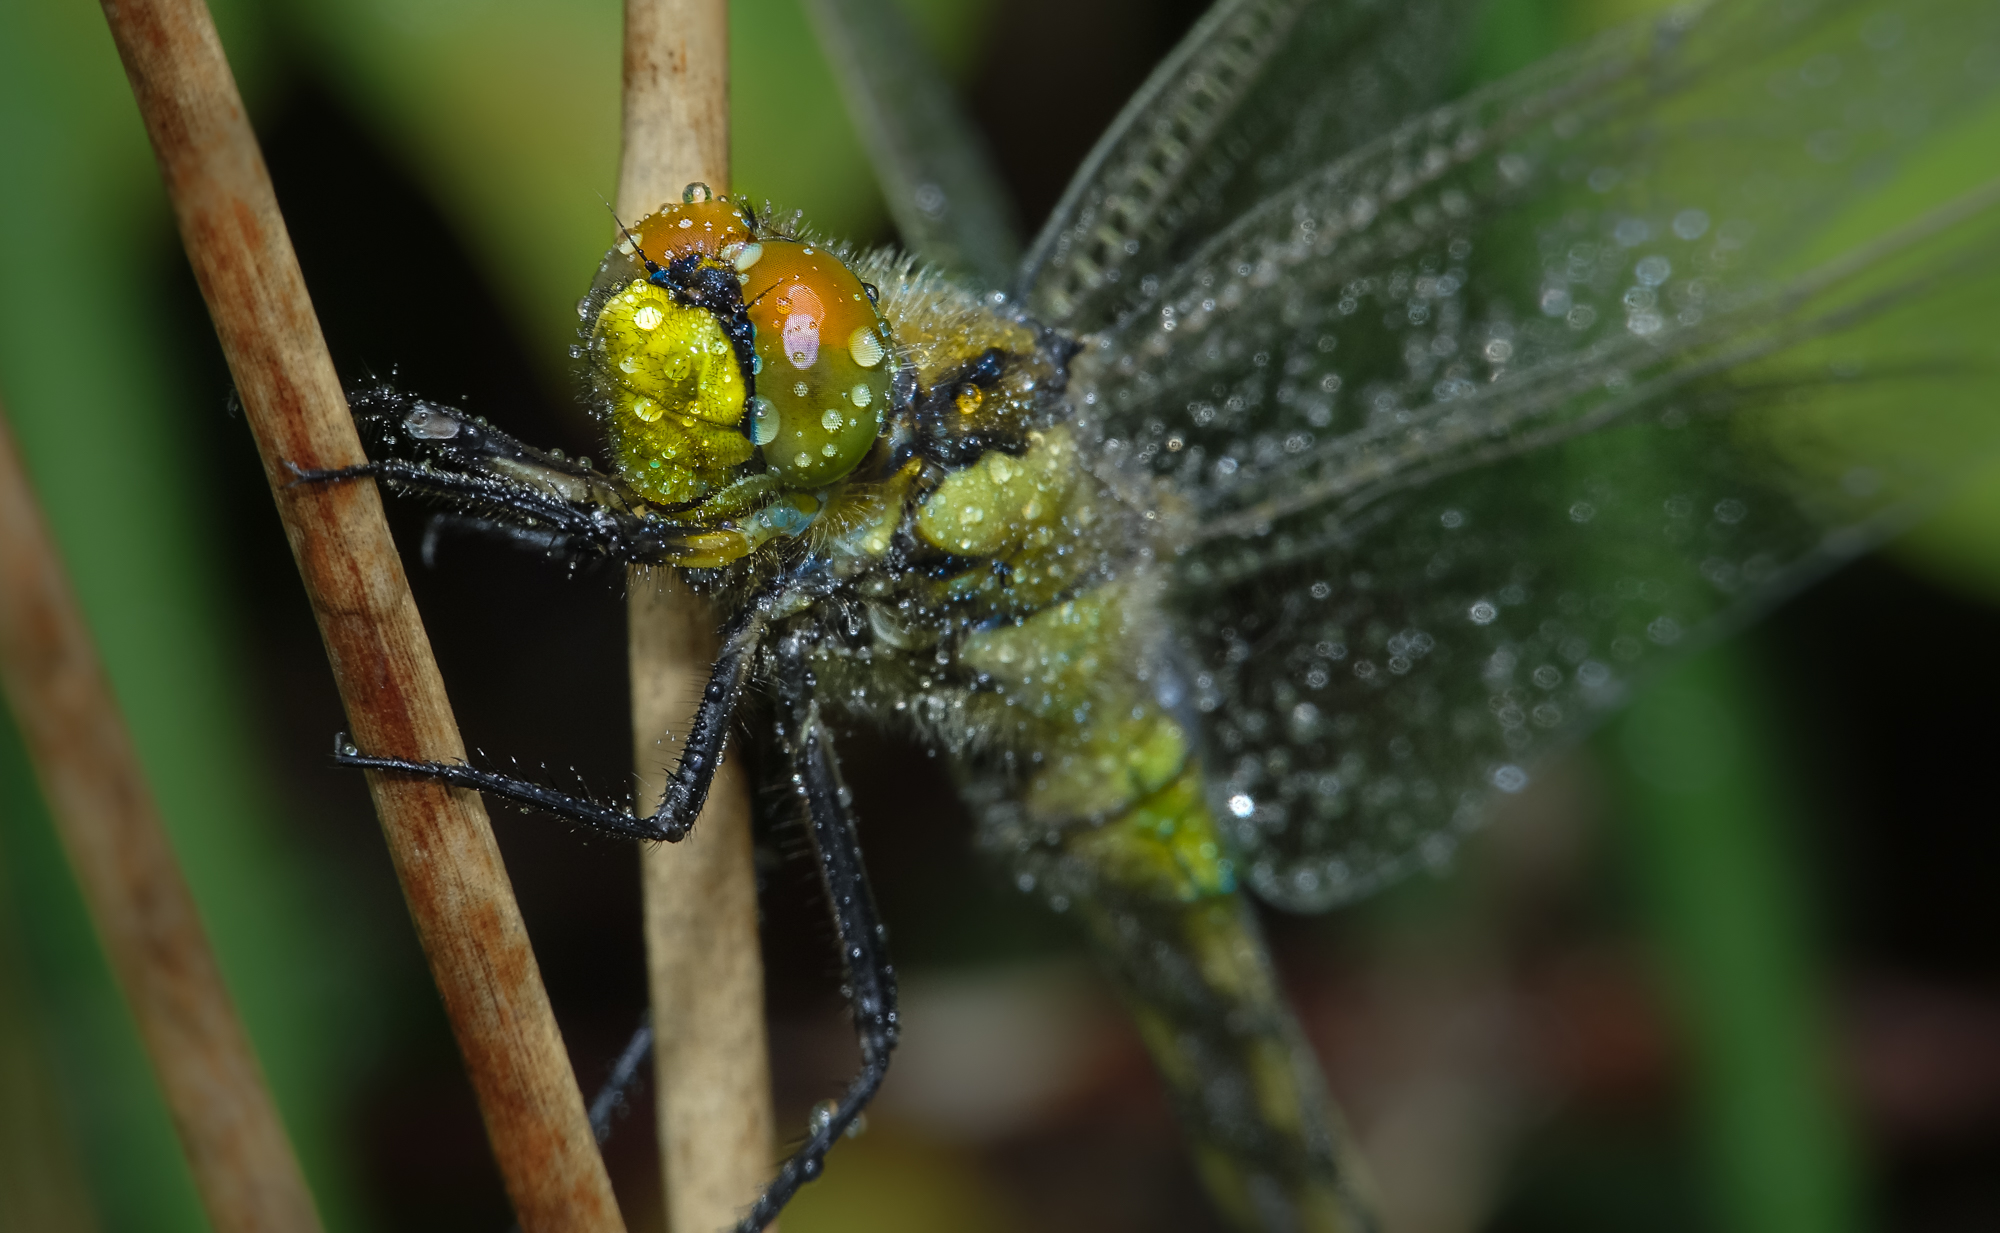
nature, photography, flower, wildlife, green, insect, macro, yellow, flora, fauna, invertebrate, close up, animals, dragonfly, naturaleza, ggl1, gaby1, xovesphoto, sonydscrx10iii, sonyrx10iii, rx10iii, rx10m3, animales, hoyamacro, hoyapro1, libelula, macro photography, plant stem, dragonflies and damseflies